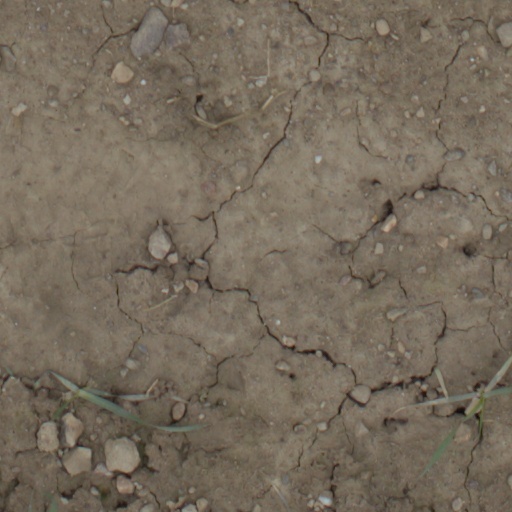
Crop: wheat